Australian Open

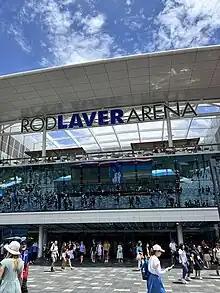
New Rod Laver Arena entrance added in 2018 as part of the Melbourne Park redevelopment.

From 1982 to 1985, the tournament was played in mid-December. Then it was decided to move the next tournament to mid-January (January 1987), which meant no tournament was organised in 1986. Since 1987, the Australian Open date has not changed (except for 2021, when it was postponed by three weeks to February due to the COVID-19 pandemic). Some top players, including Roger Federer and Rafael Nadal, have said in the past that the tournament is held too soon after the Christmas and New Year holidays, and expressed a desire to consider shifting the tournament to February. Such a change, however, would move the tournament outside Australia's summer school holiday period, potentially impacting attendance figures.